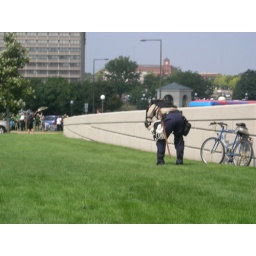
I parked my bike by a wall that turned out to be protecting more policemen